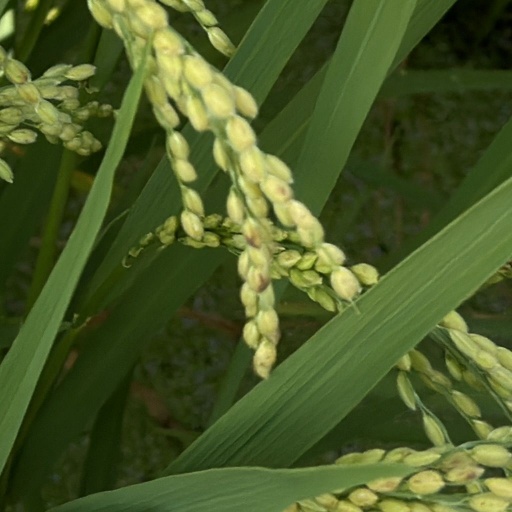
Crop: rice